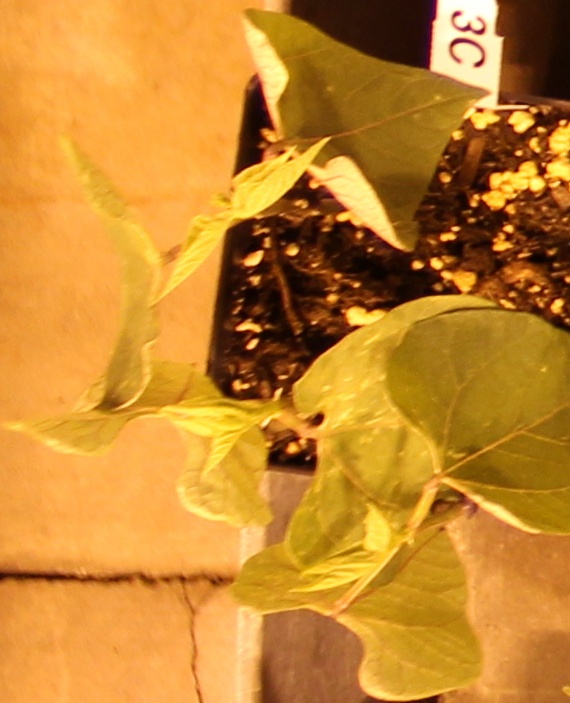
Label: Blackbean